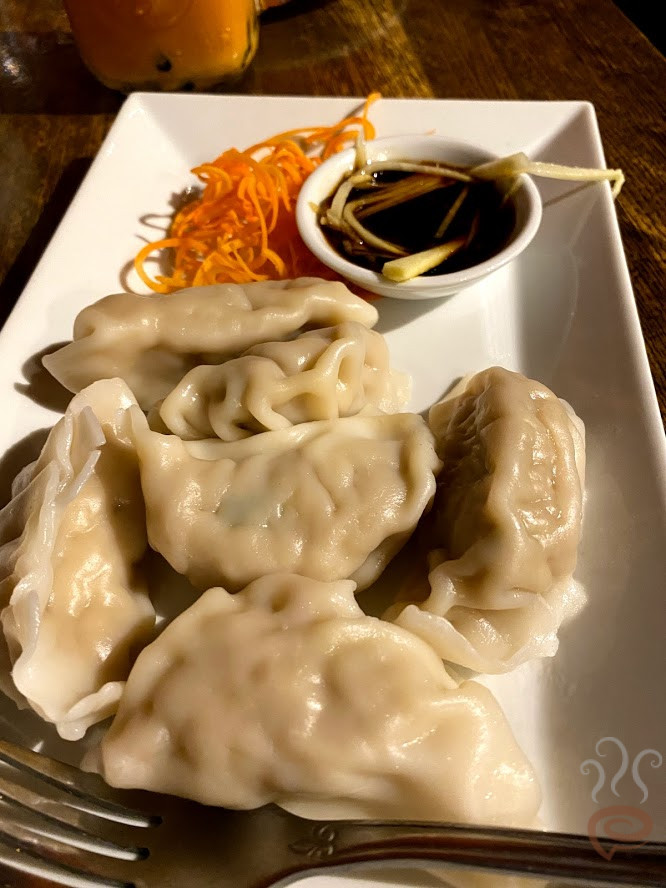
Dish: momos